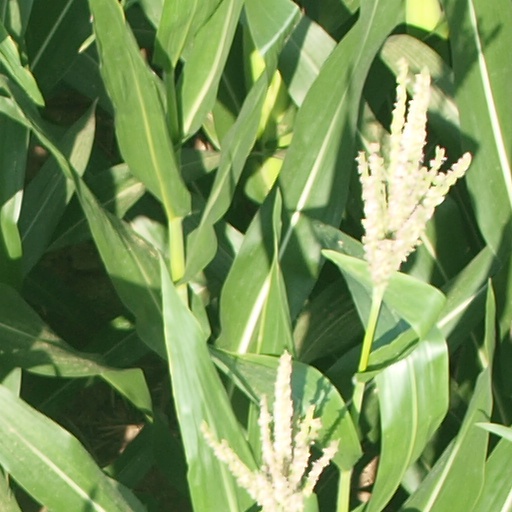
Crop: maize; corn